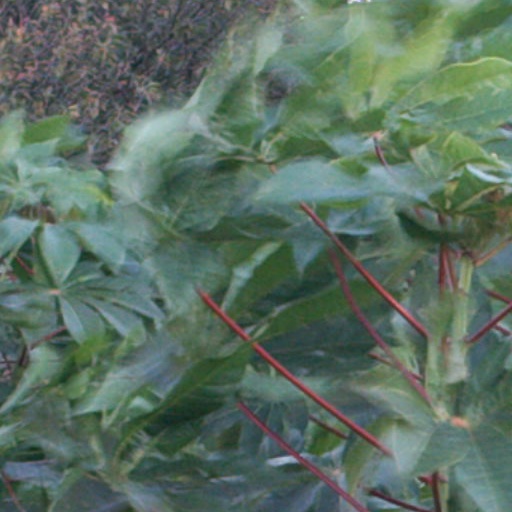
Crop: cassava